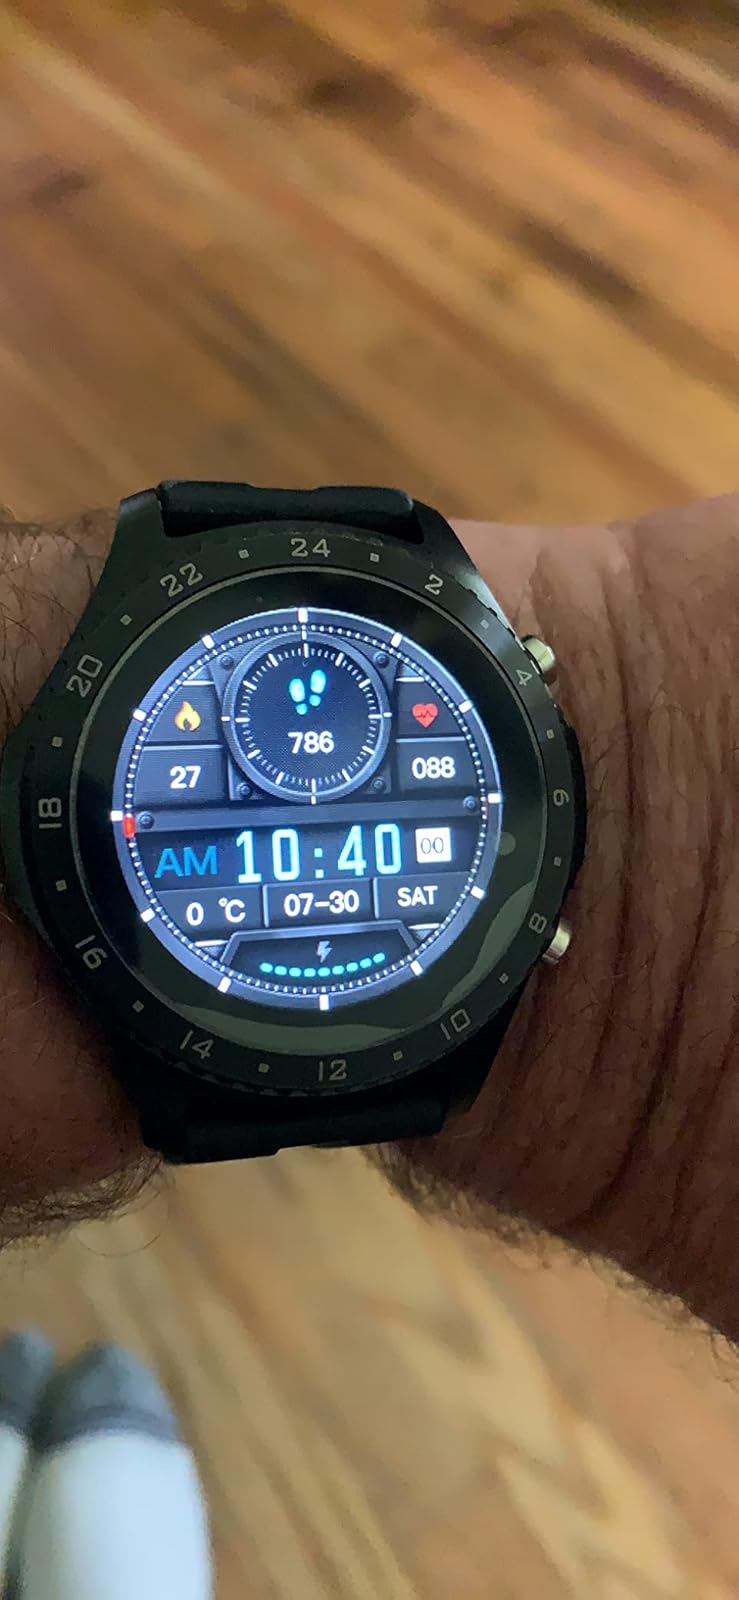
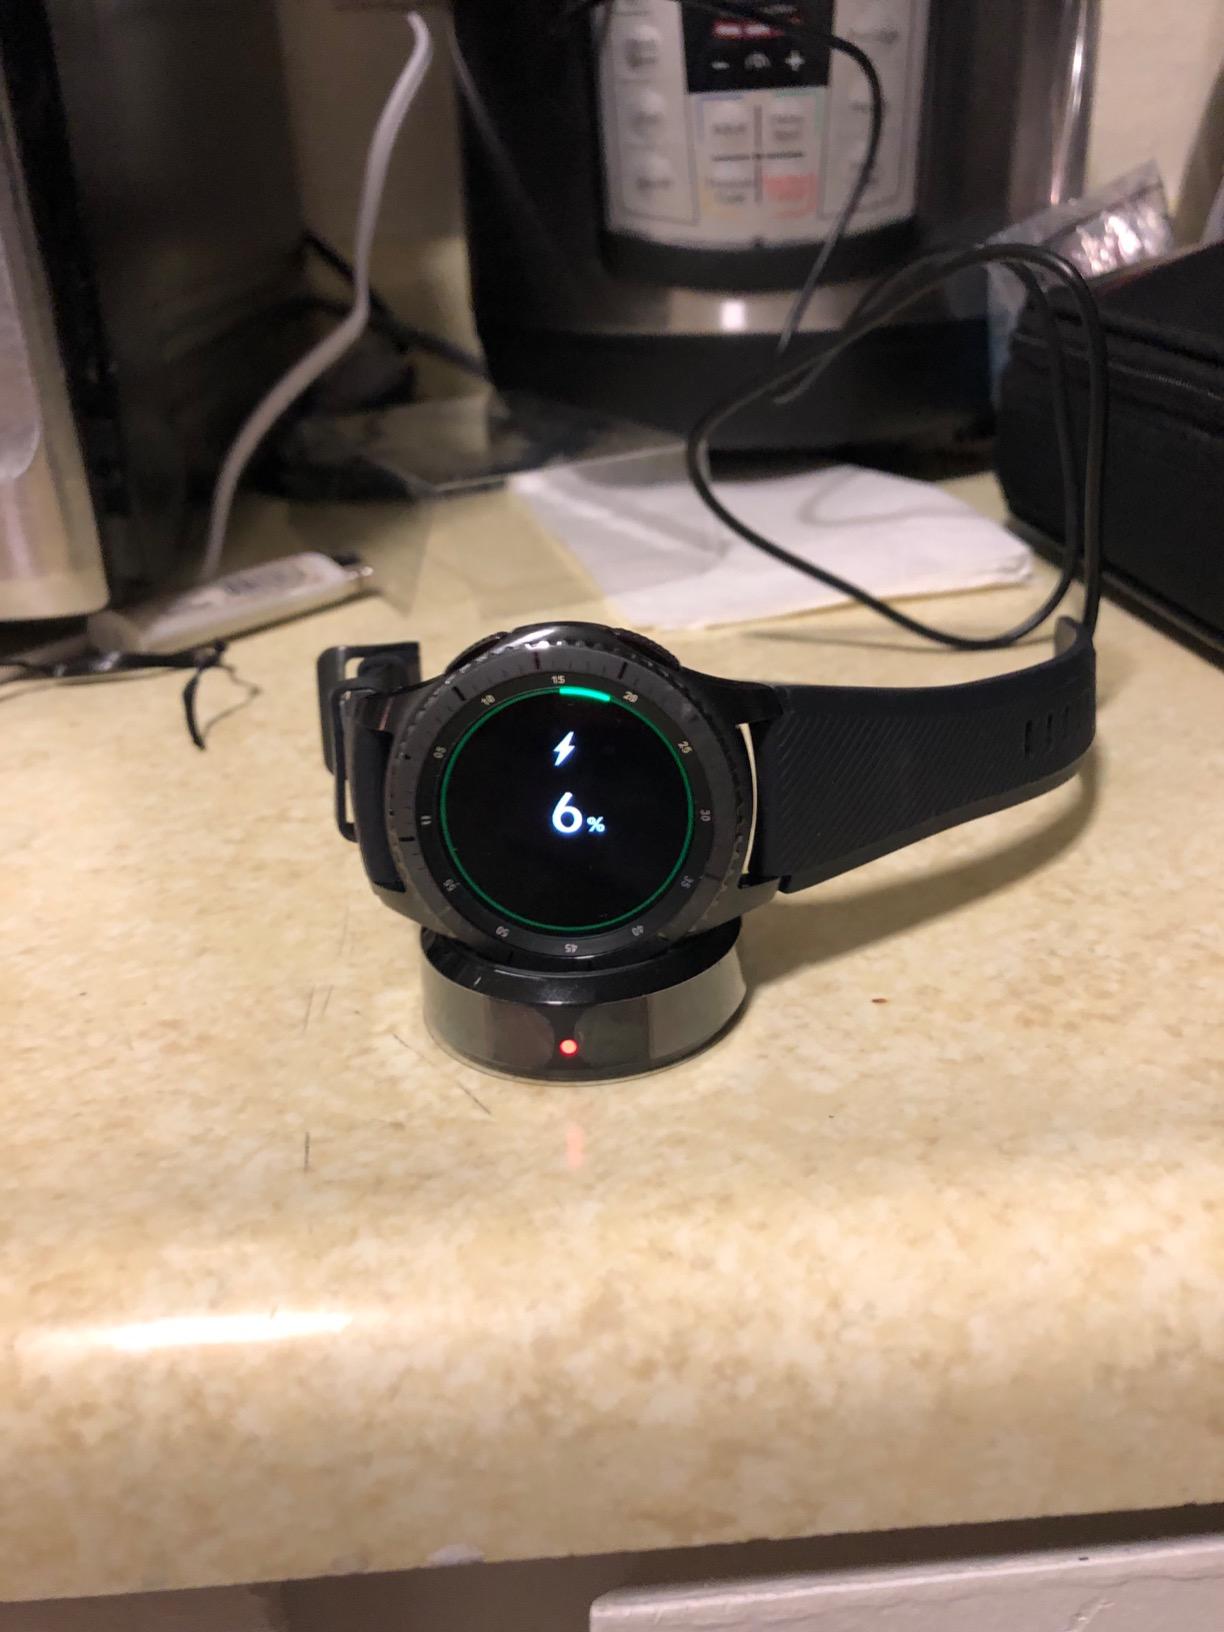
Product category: smartwatch
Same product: no